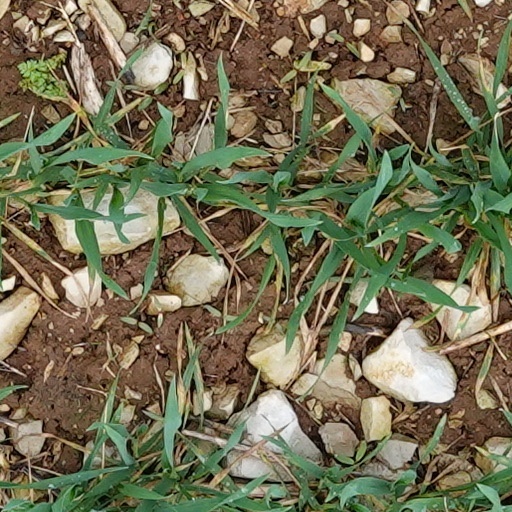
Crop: wheat